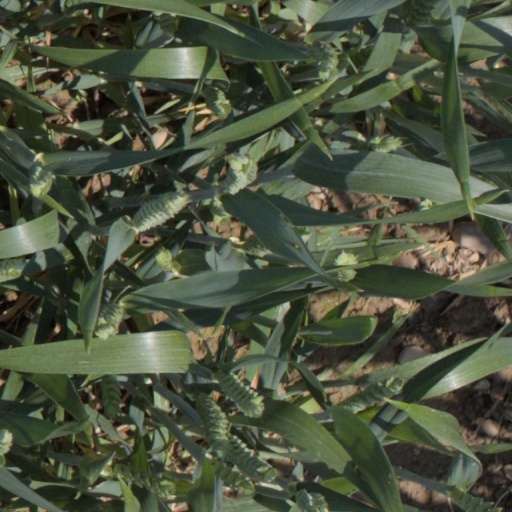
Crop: wheat